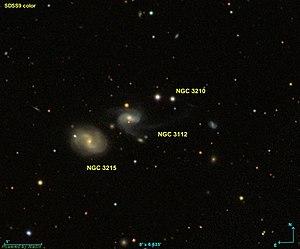
Image créée à l'aide du logiciel Aladin Sky Atlas du Centre de Données astronomiques de Strasbourg et des données publiques en format FIT de SDSS (Sloan Digital Sky Survey).
NGC 3210 est une paire d'étoiles située dans la constellation du Dragon.